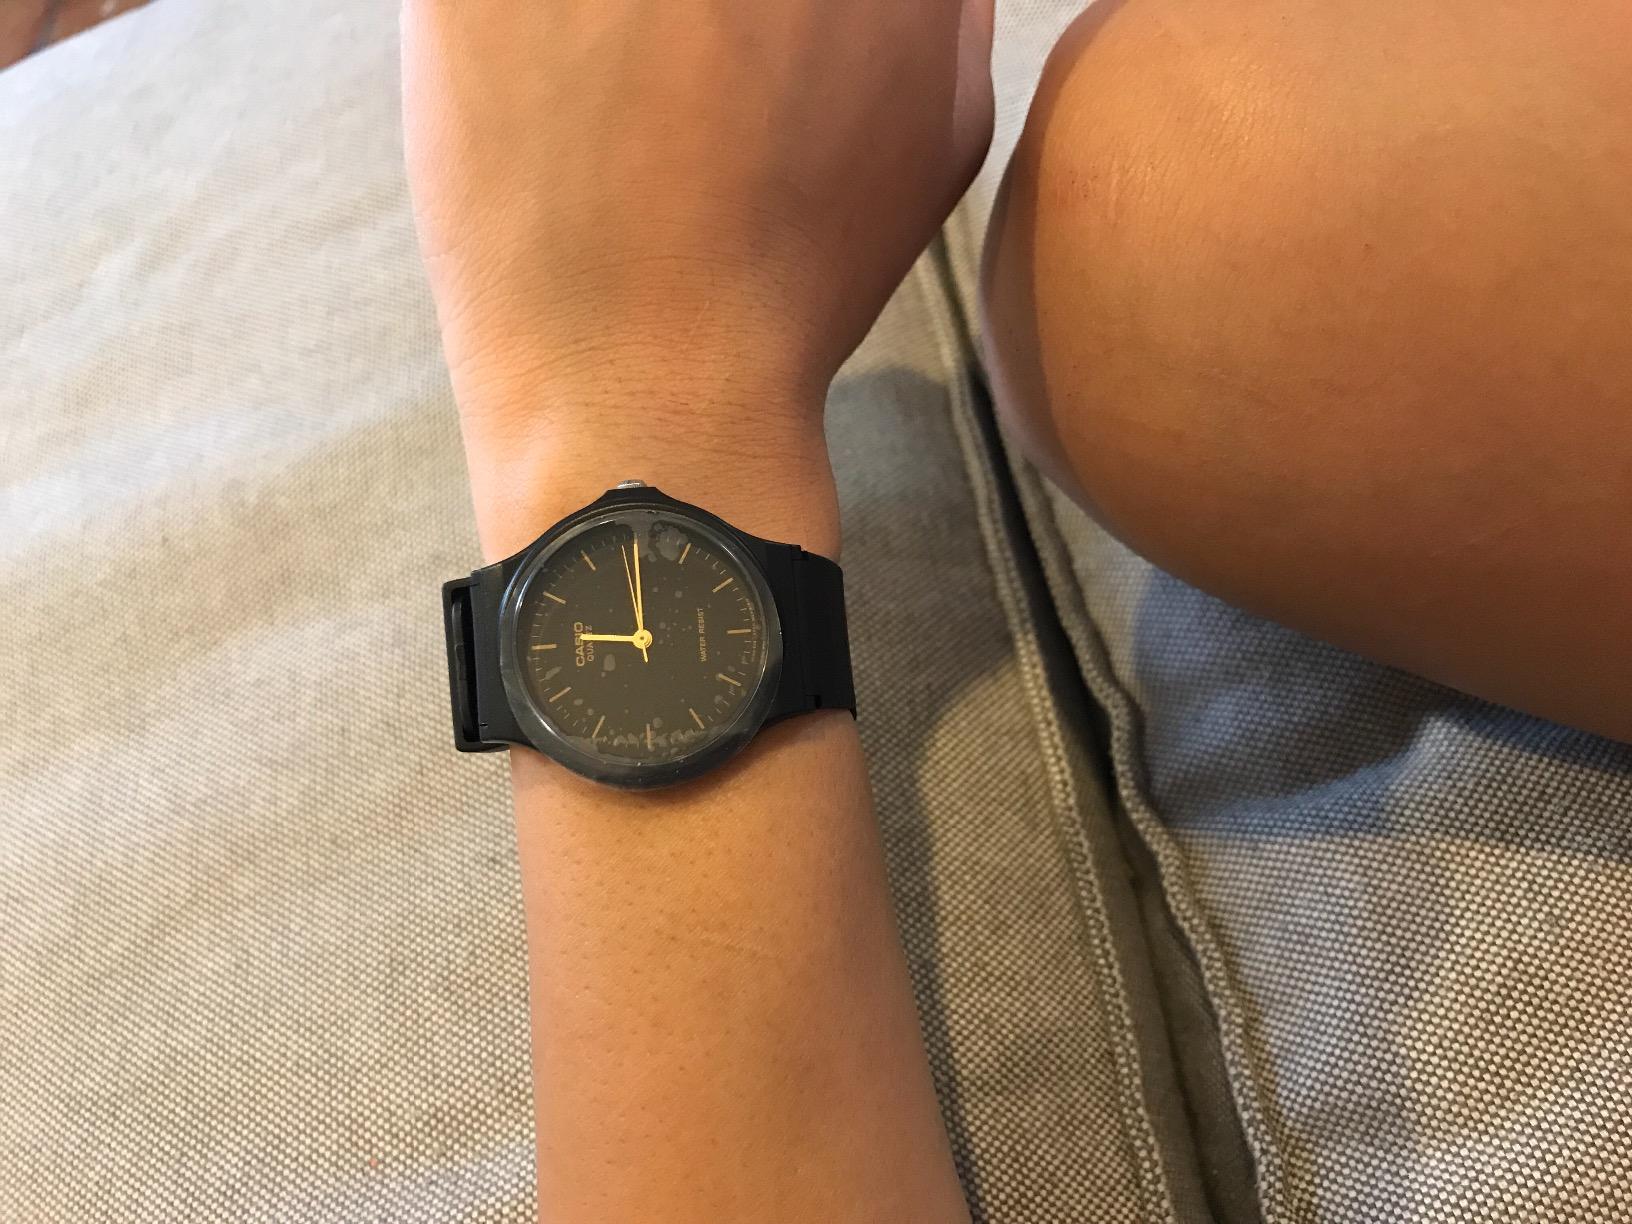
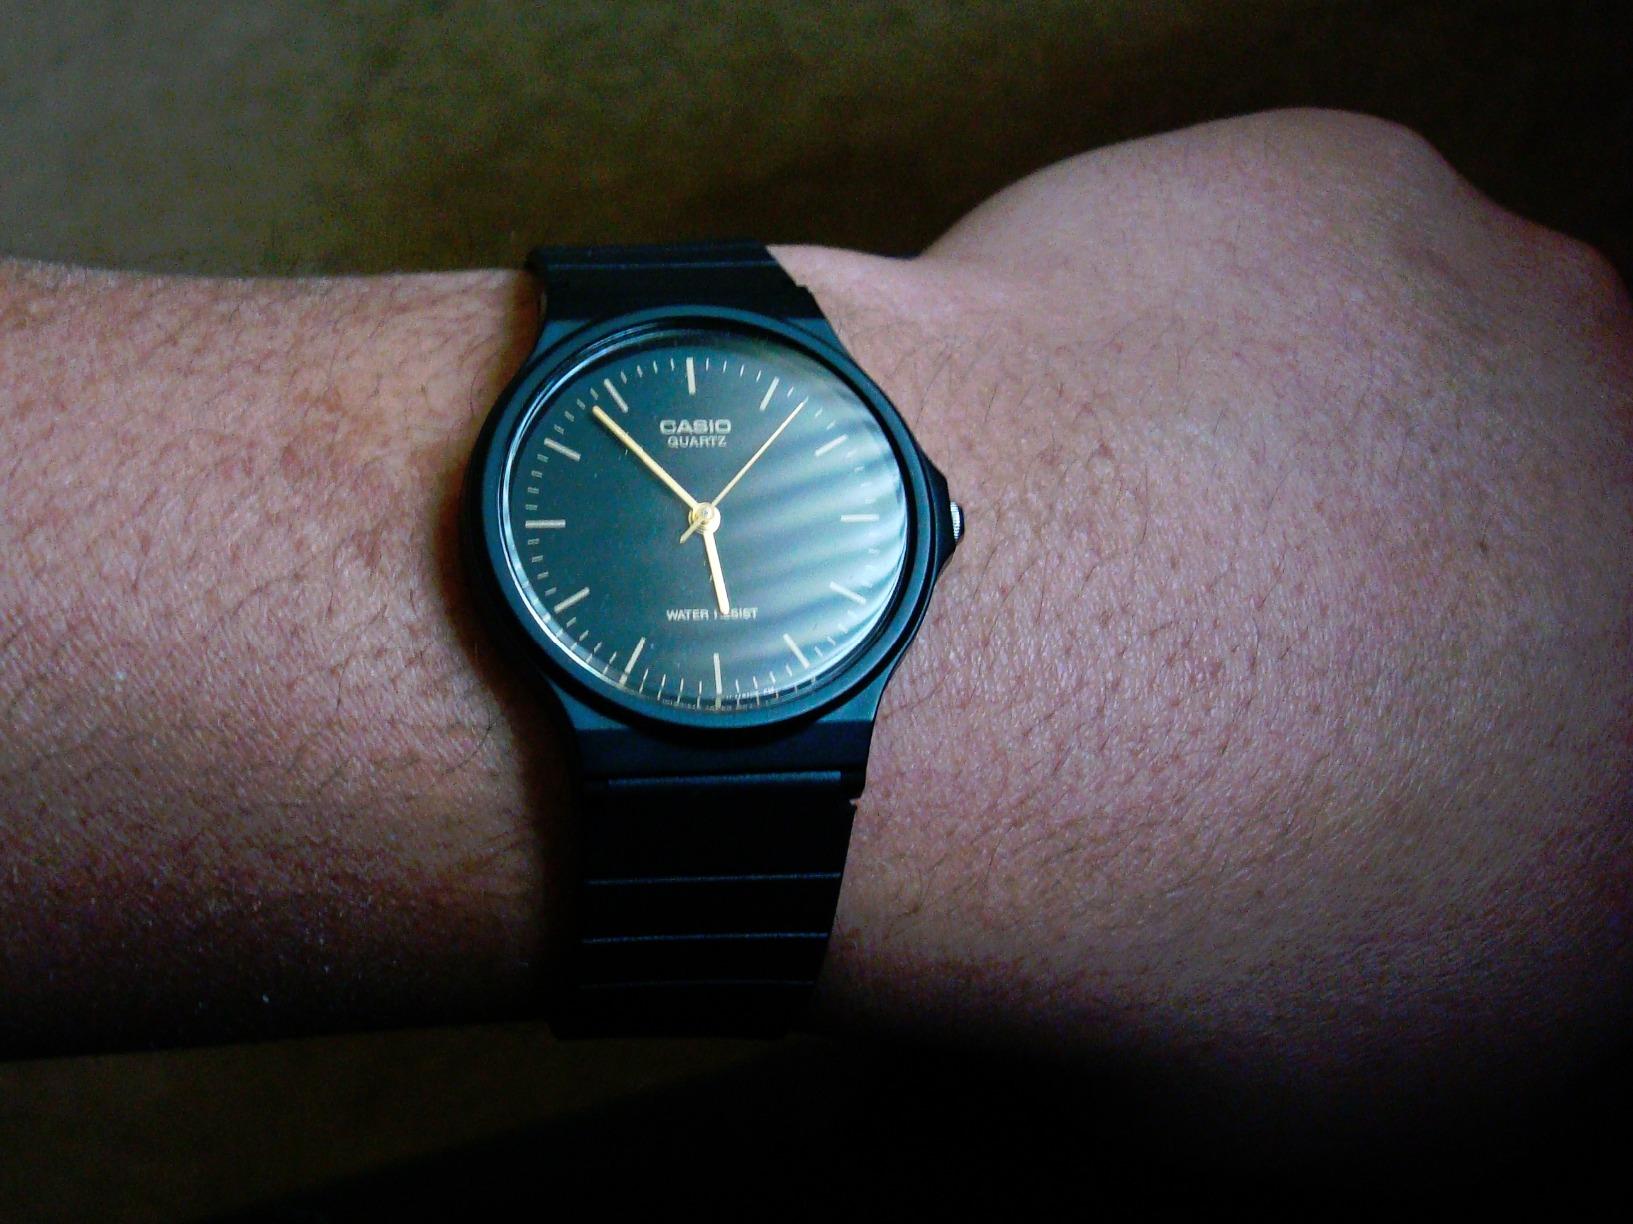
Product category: accessories_watch
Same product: yes